Mike Lowry

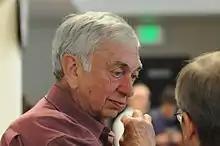
Lowry in 2009

Lowry married Mary Carlson in 1968, and they had a daughter. He died from complications of a stroke on May 1, 2017, at the age of 78.